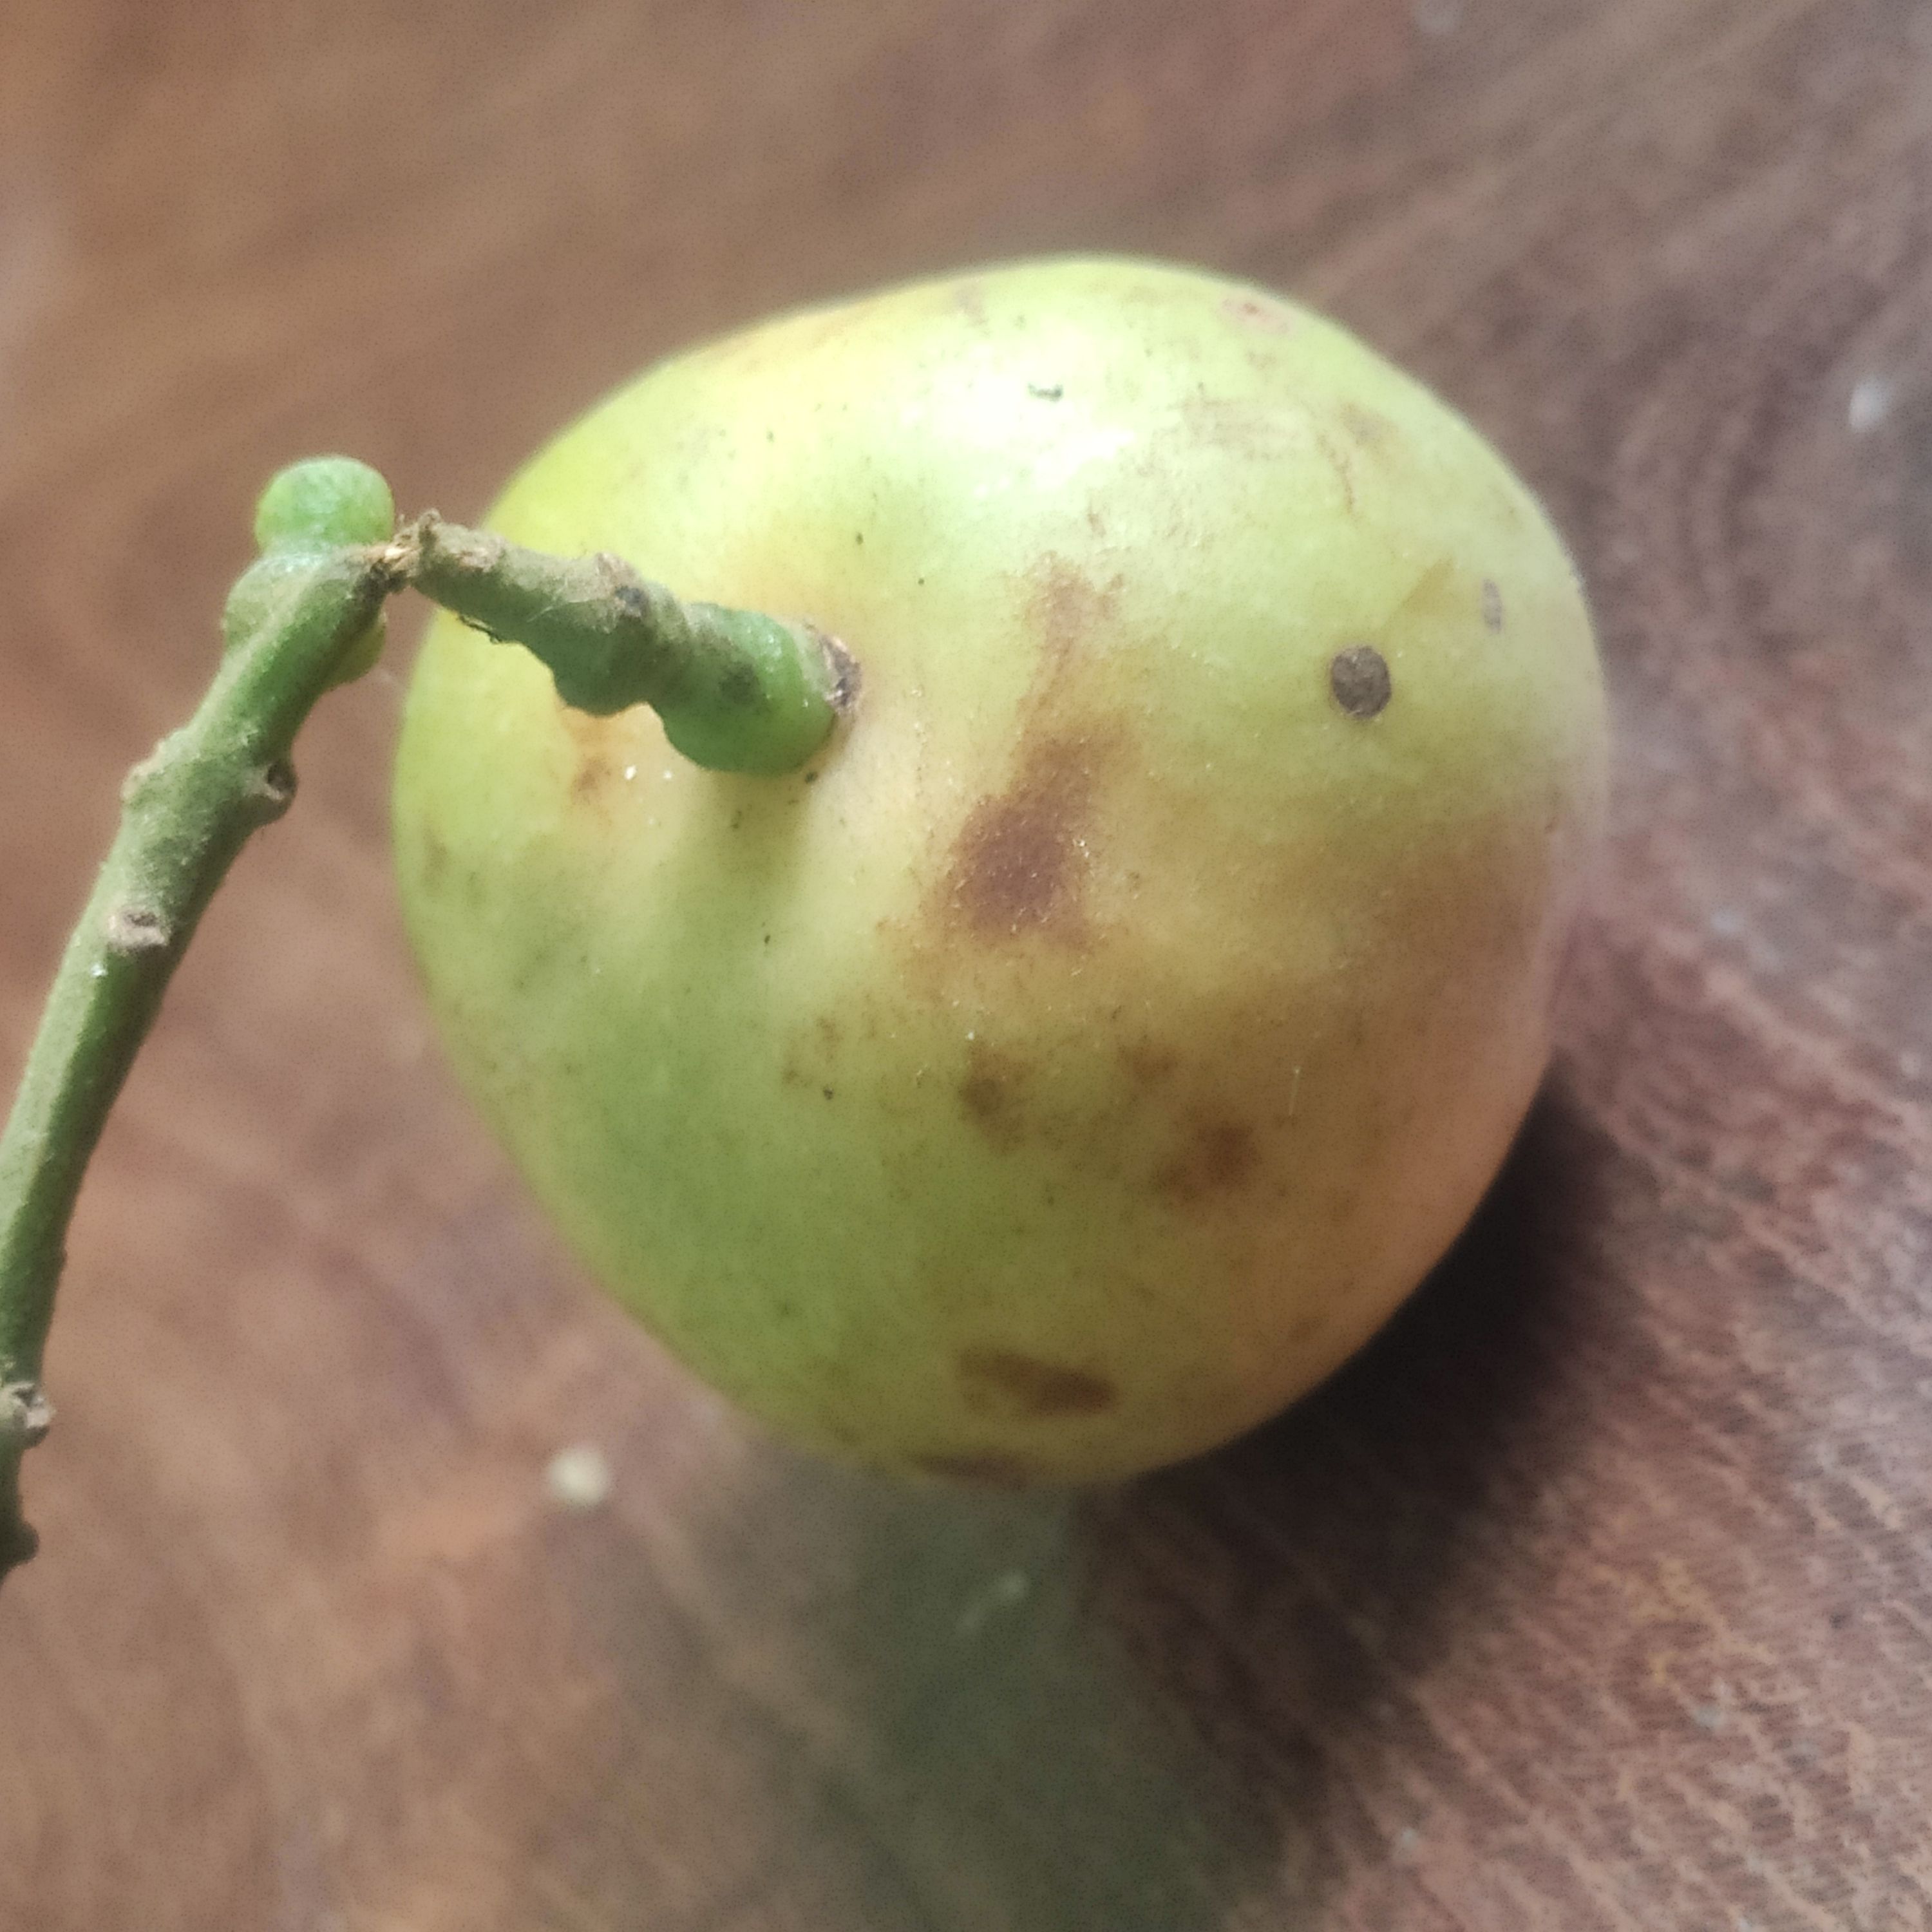
Fruit: burmese-grape
Grade: 1st-grade